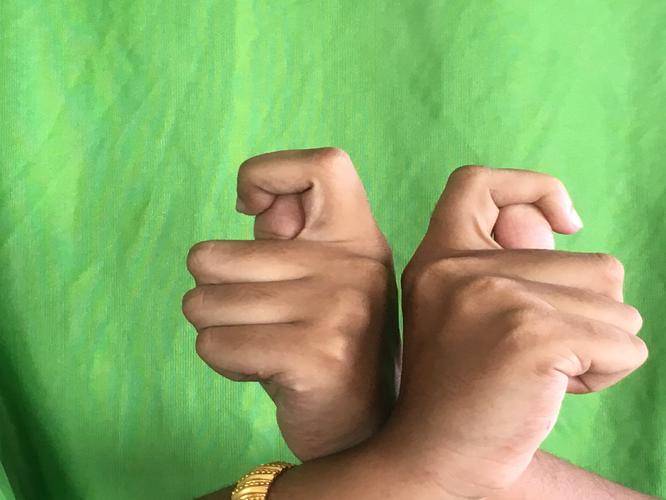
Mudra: Berunda
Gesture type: double_hand